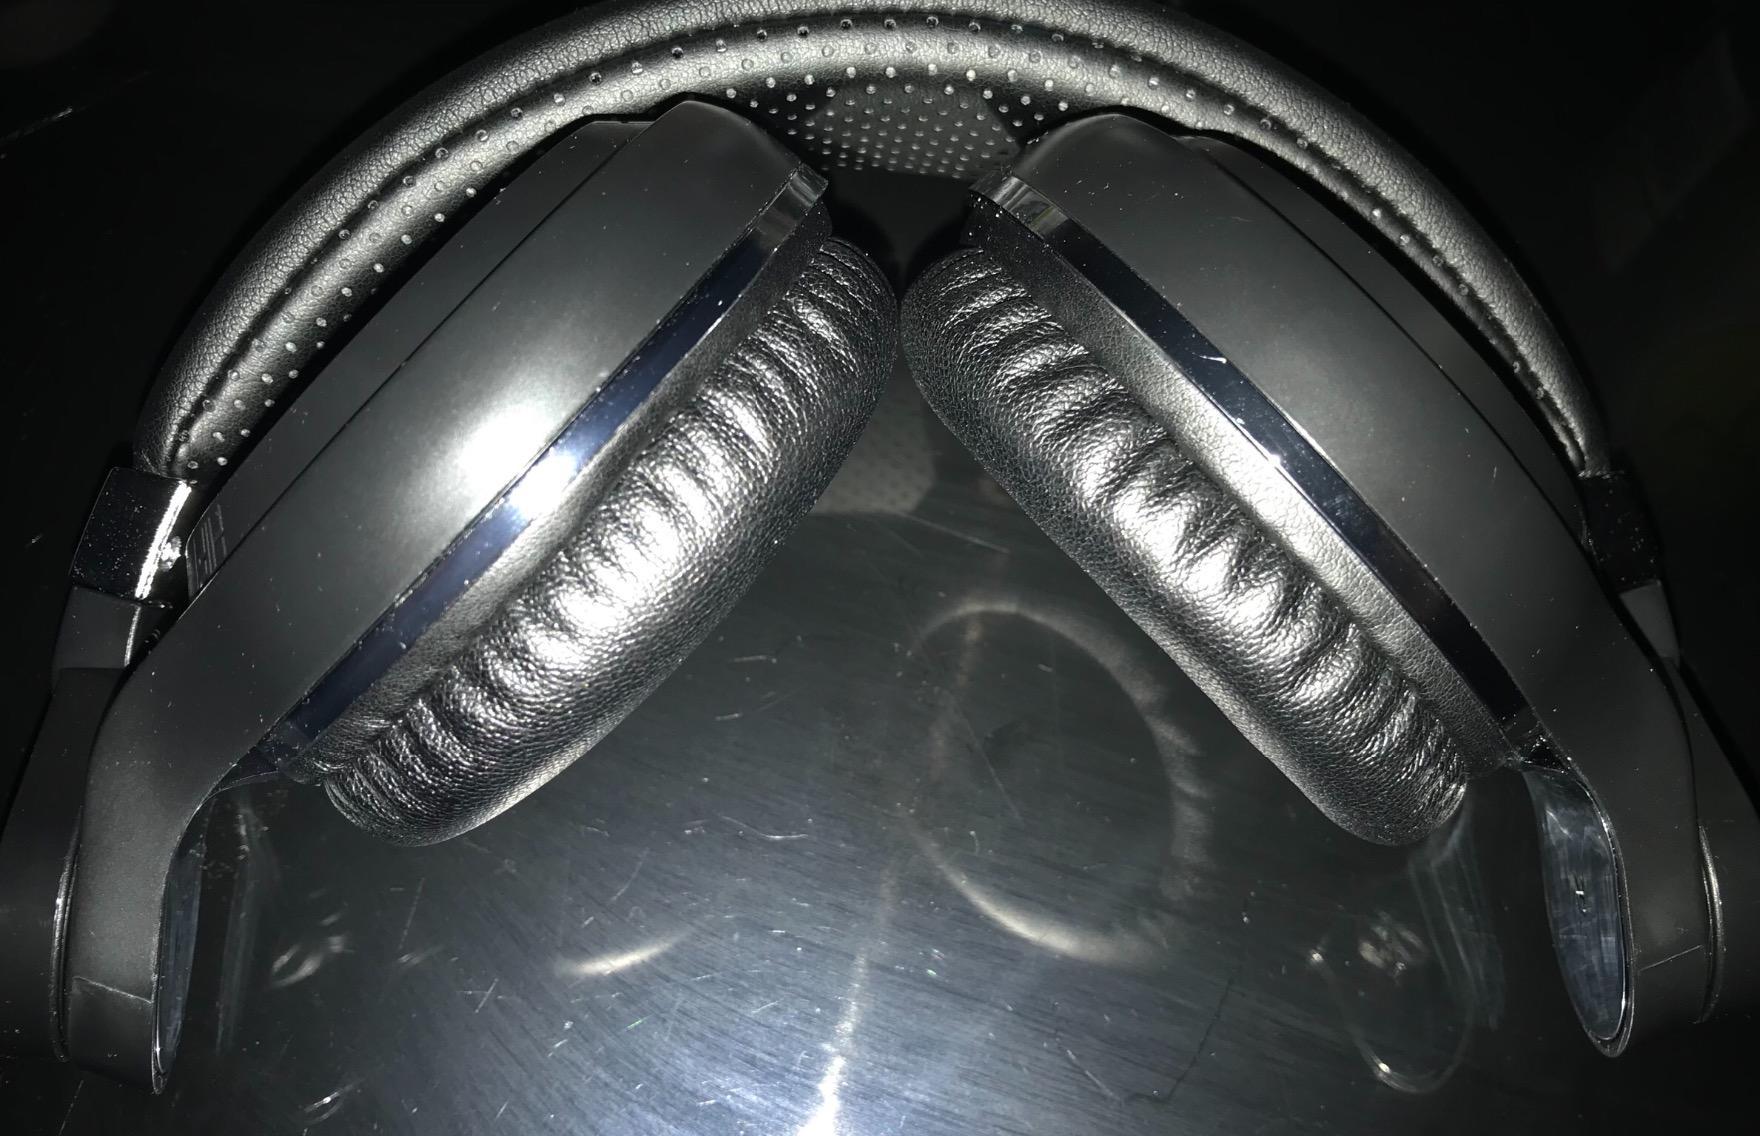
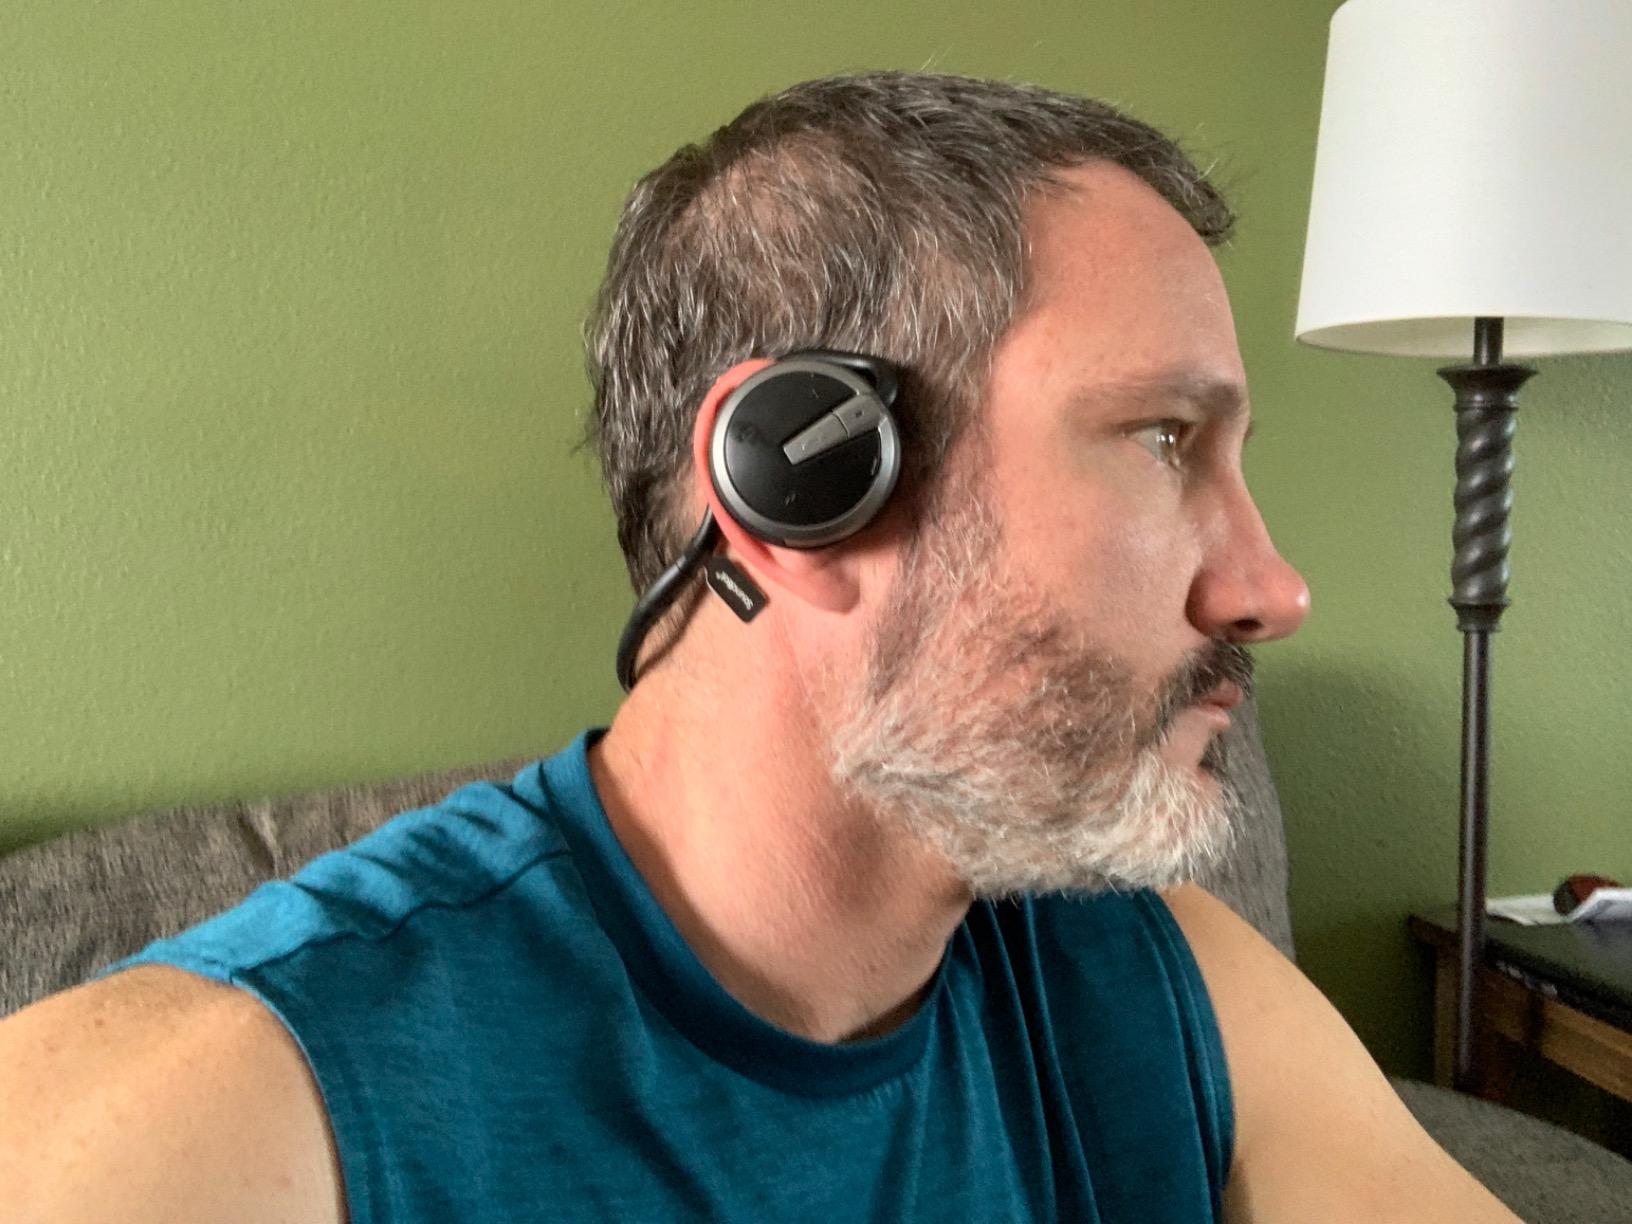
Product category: headphones
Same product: no